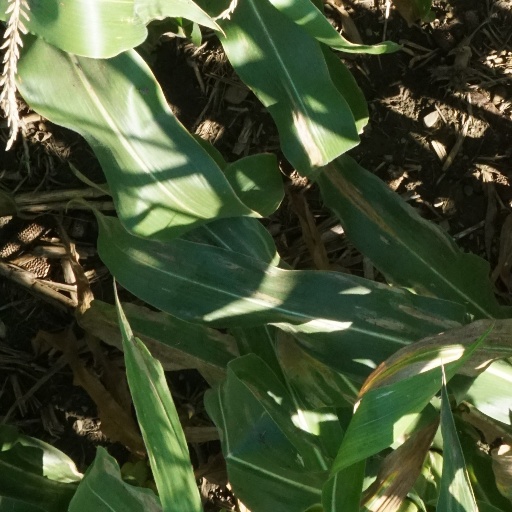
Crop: maize; corn